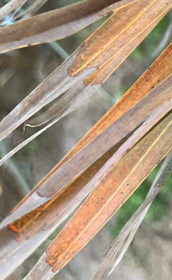
Label: Potassium Deficiency